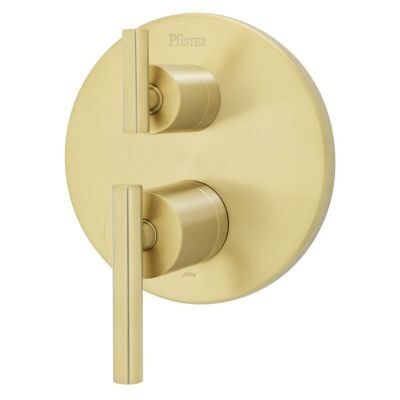
Pfister Brushed Gold Stacked Diverter Trim Kit R89-SNCBG
Brand: Pfister
Category: Hardware > Plumbing > Plumbing Fixture Hardware & Parts > Shower Parts > Bathtub & Shower Jets